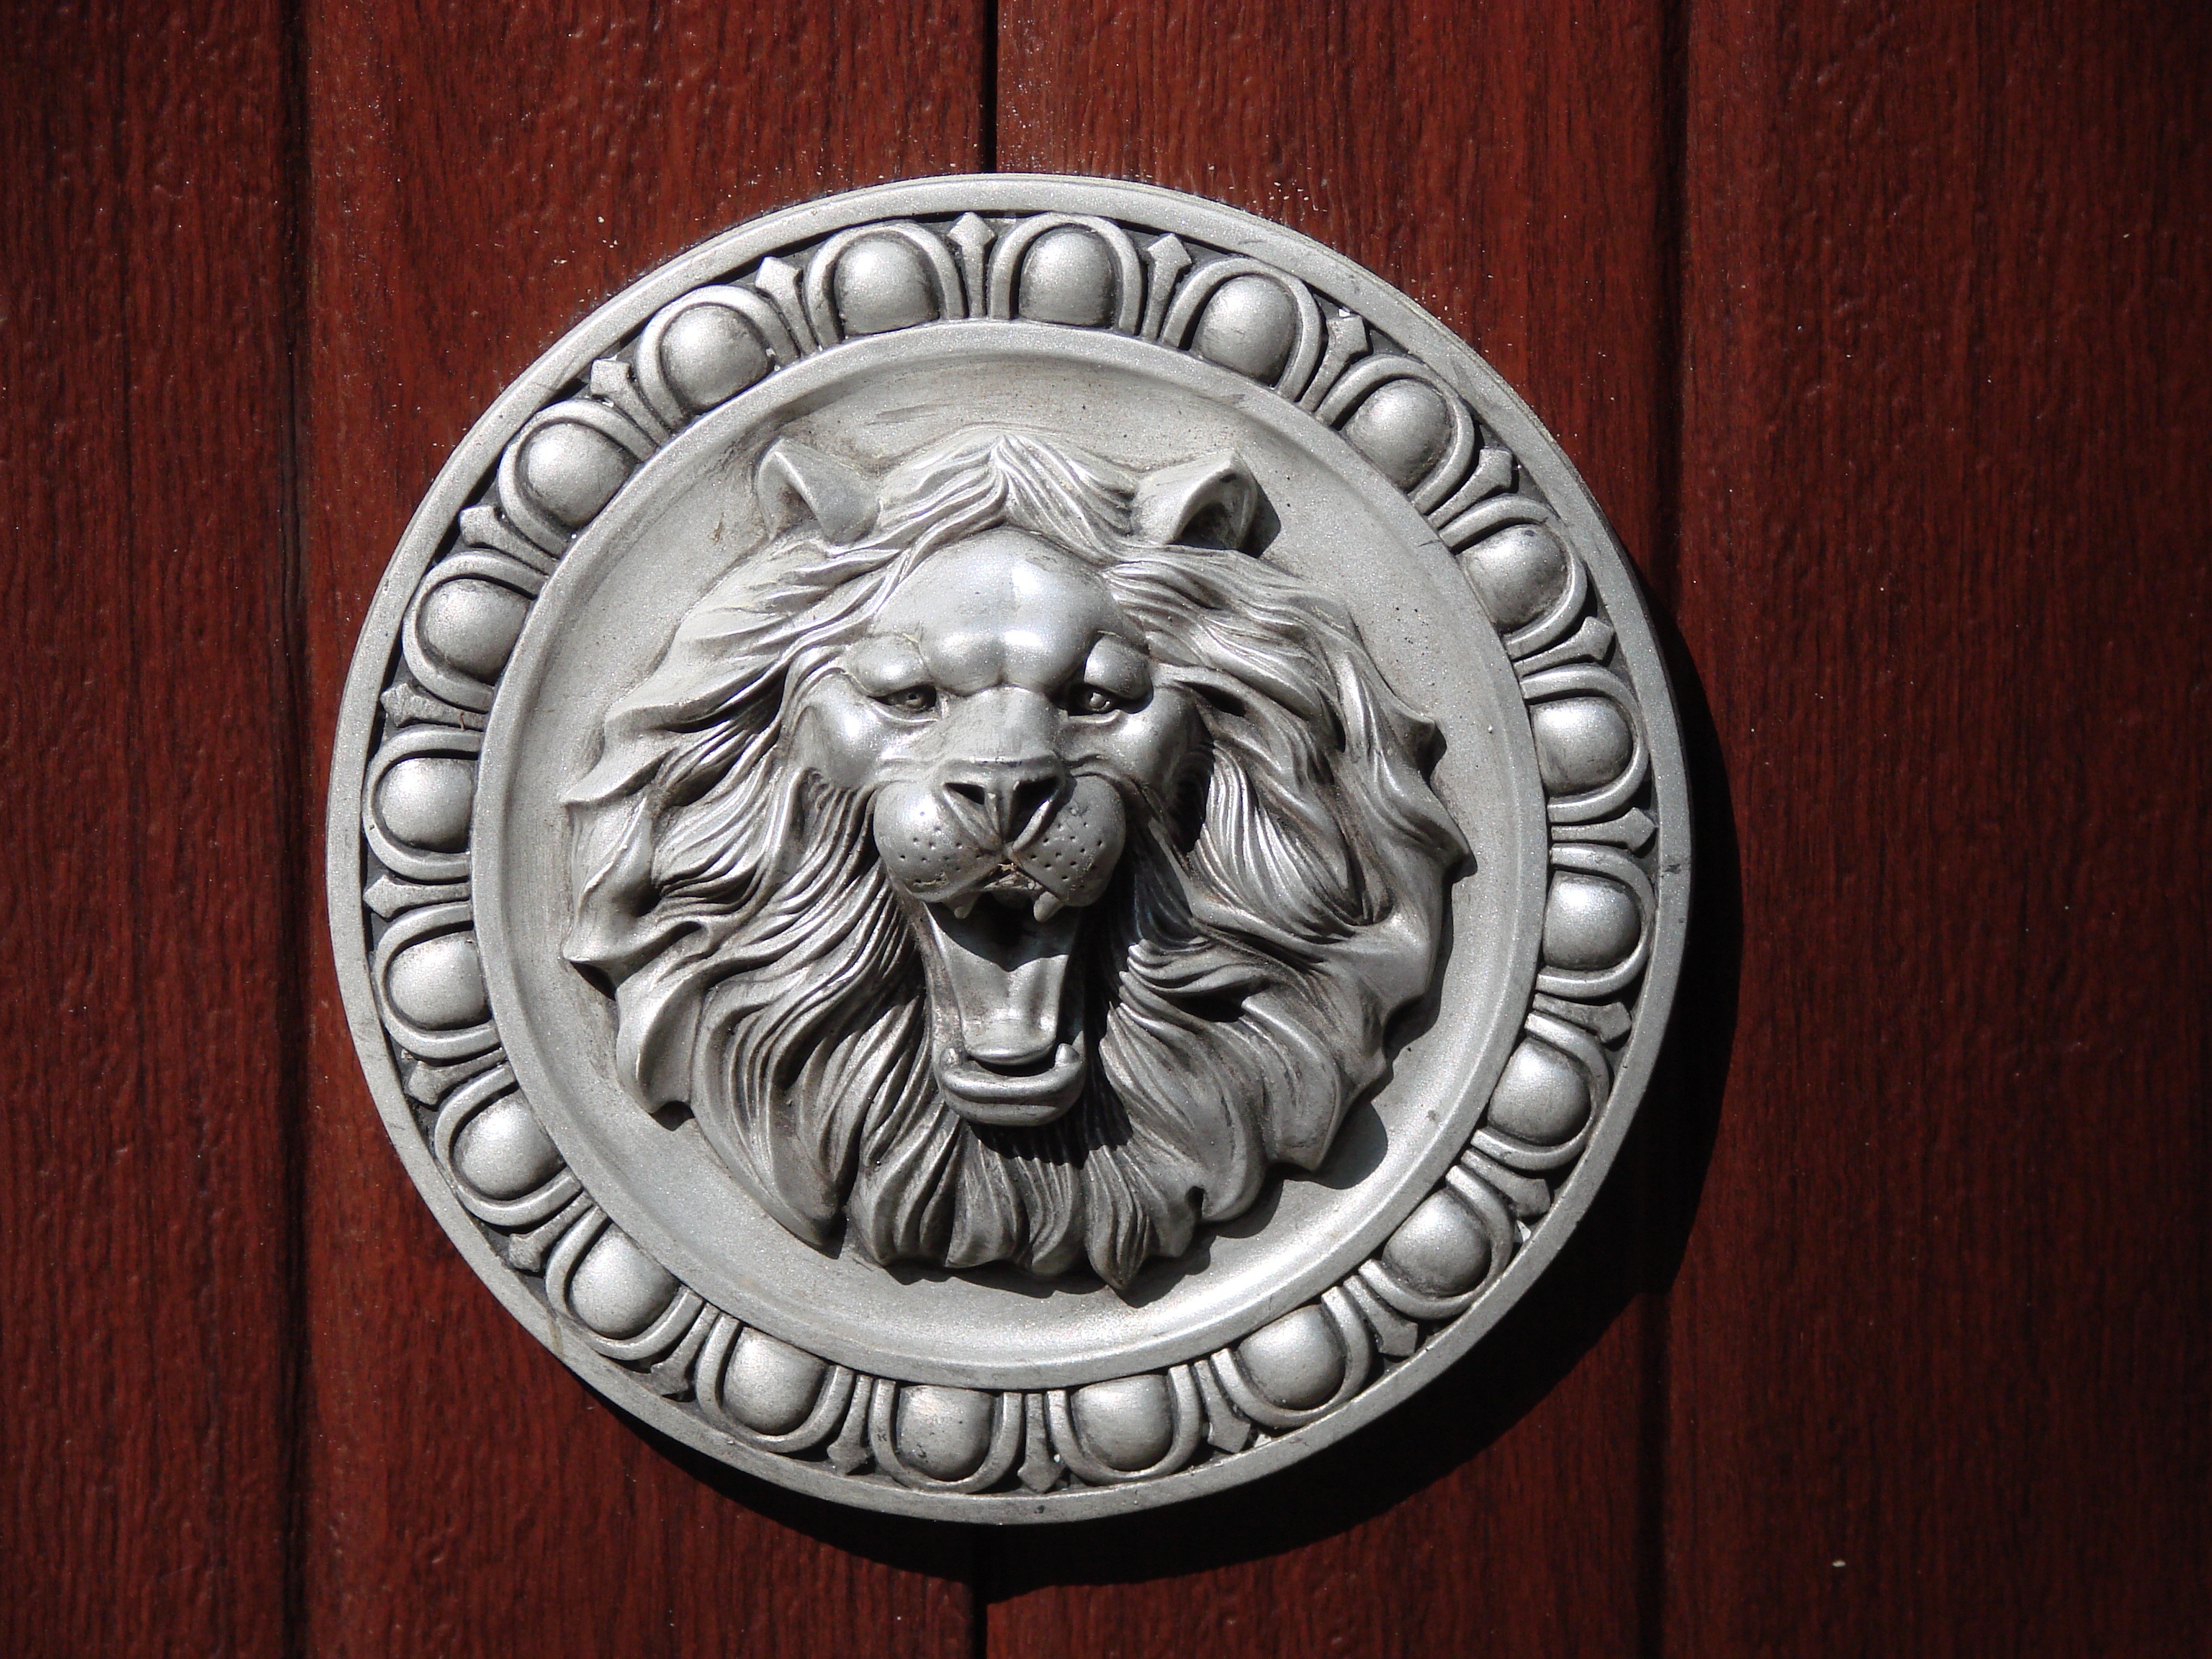
scenery, money, currency, medal, relief, leo, award, bas relief